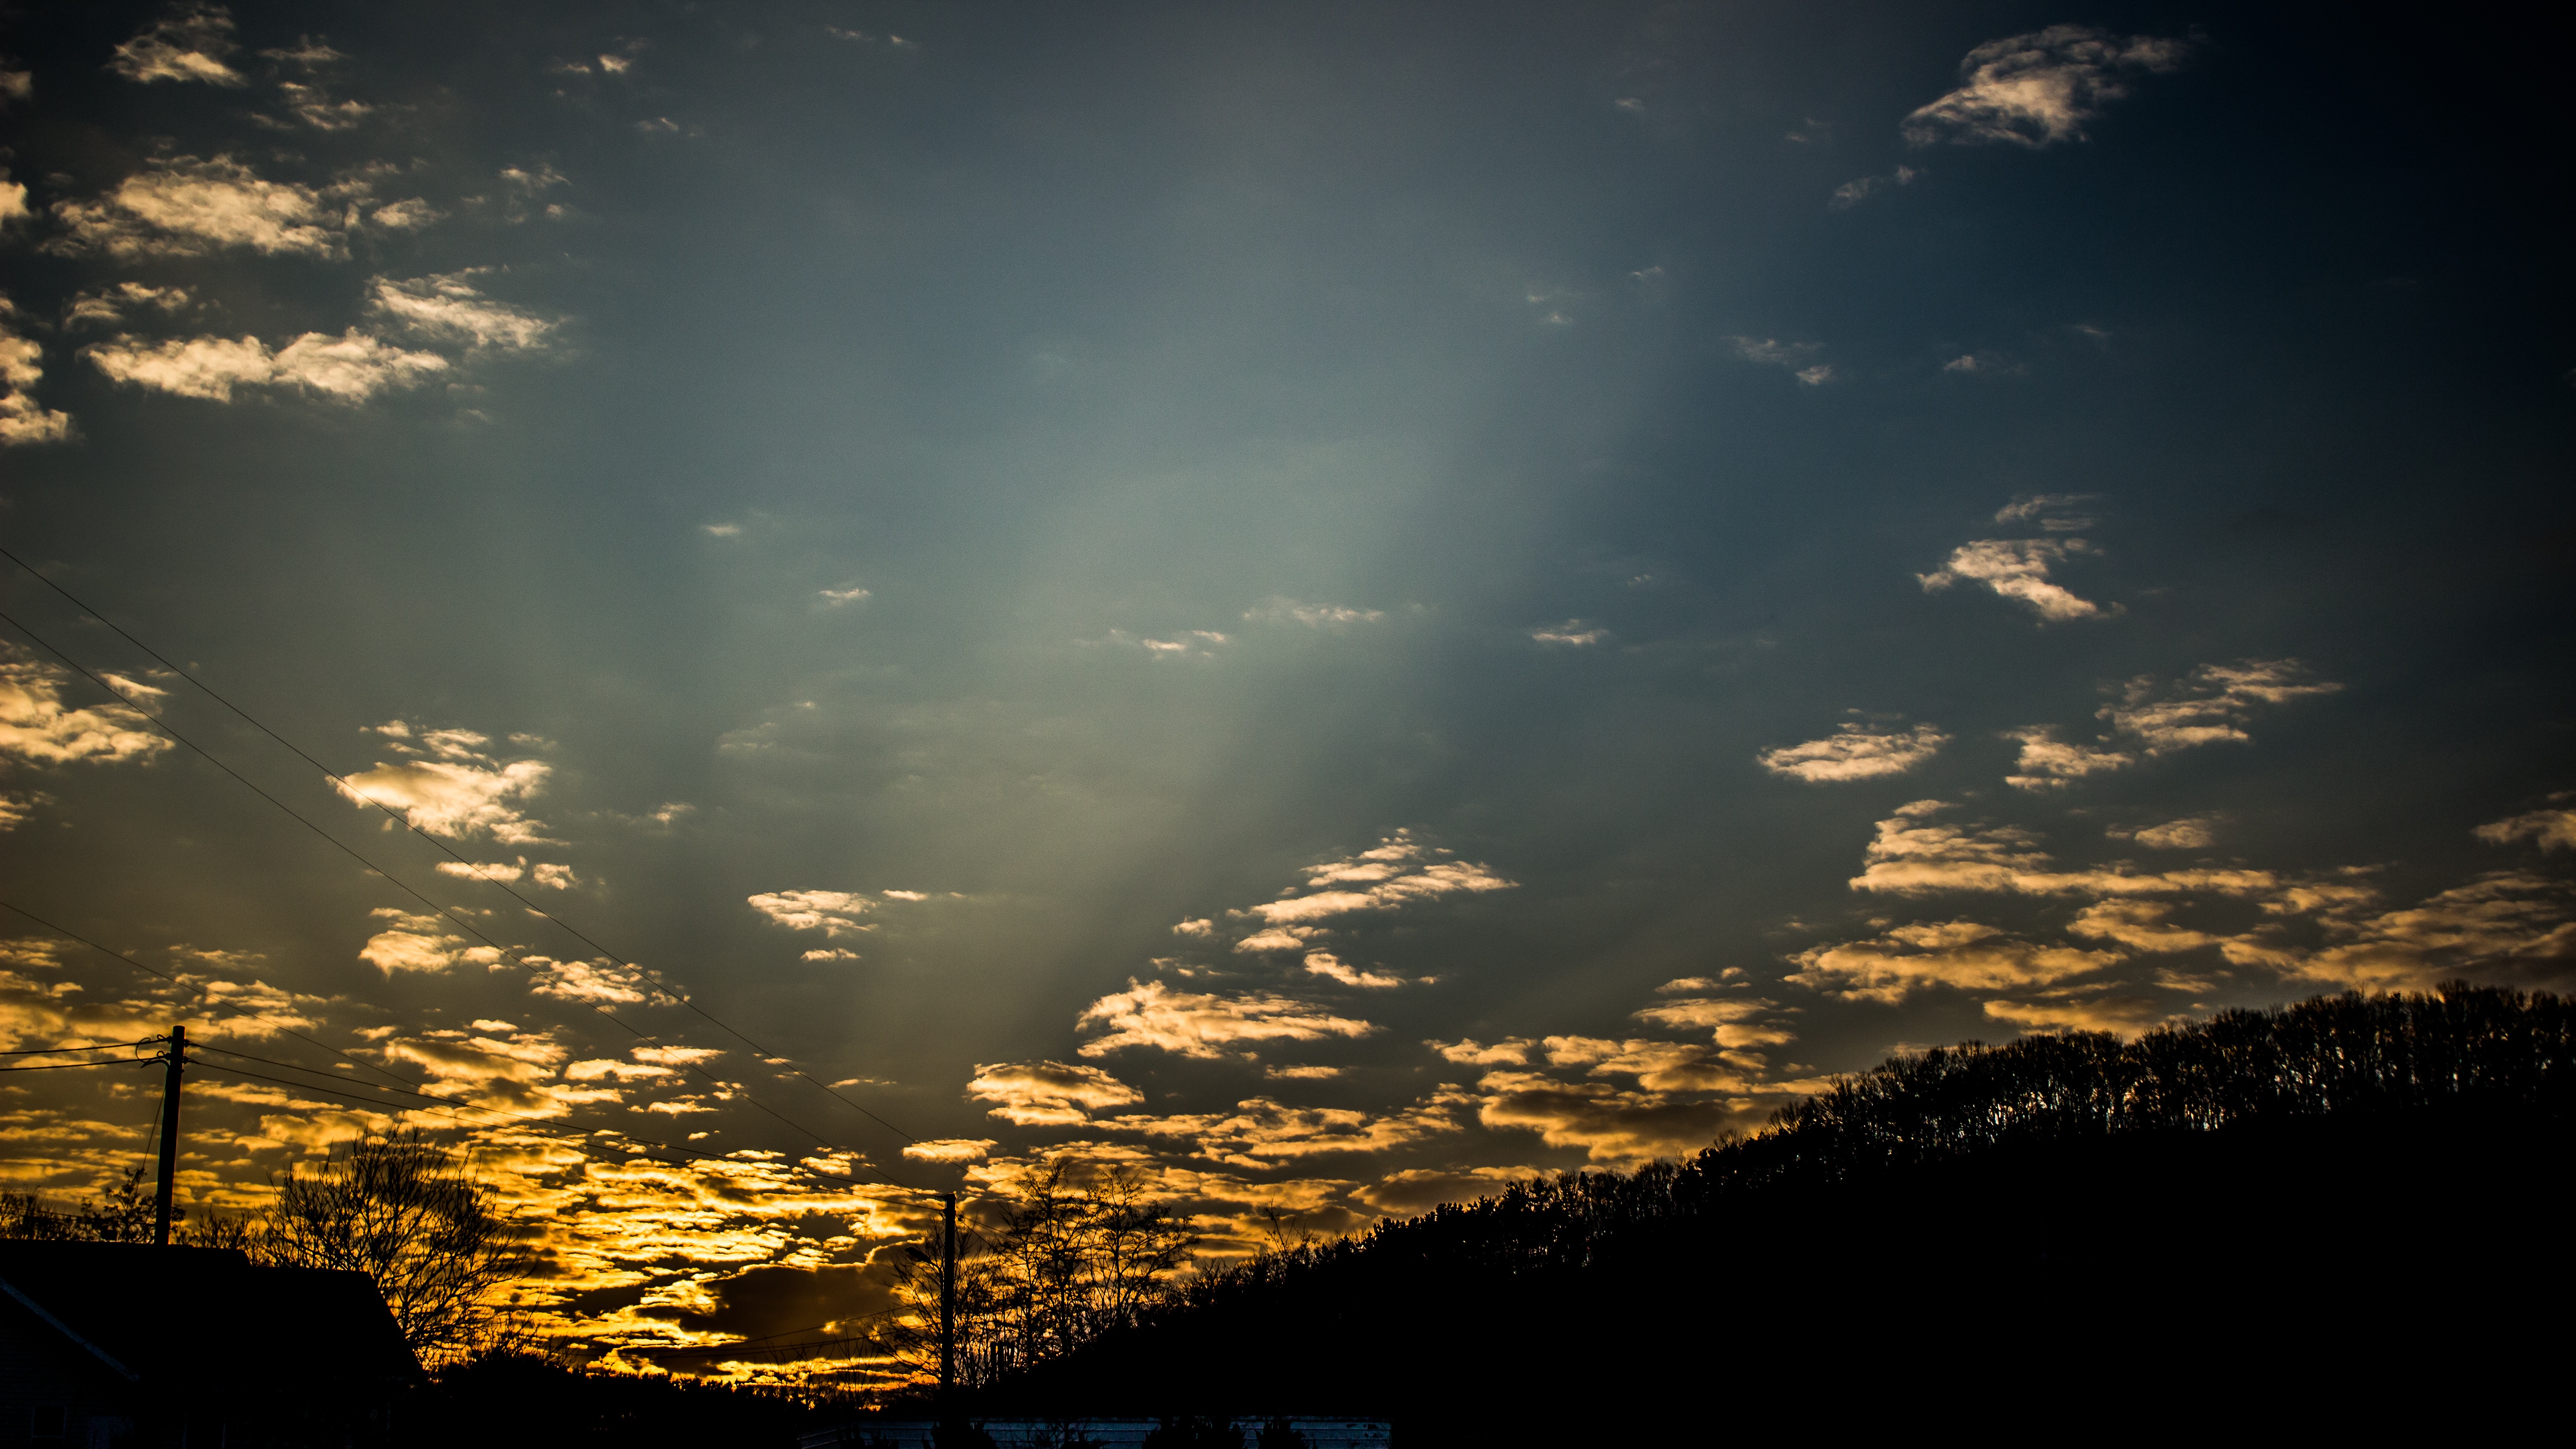
landscape, nature, horizon, winter, light, cloud, sky, sun, sunrise, sunset, night, sunlight, morning, dawn, atmosphere, dusk, evening, reflection, red, glow, darkness, in the evening, background, wallpapers, afterglow, evening glow, astronomical object